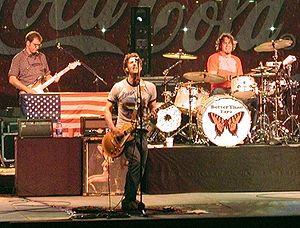
Better Than Ezra est un groupe de rock alternatif américain, originaire de La Nouvelle-Orléans, Louisiane.